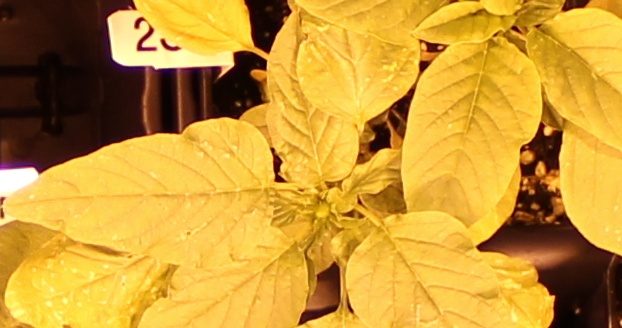
Label: Palmer Amaranth